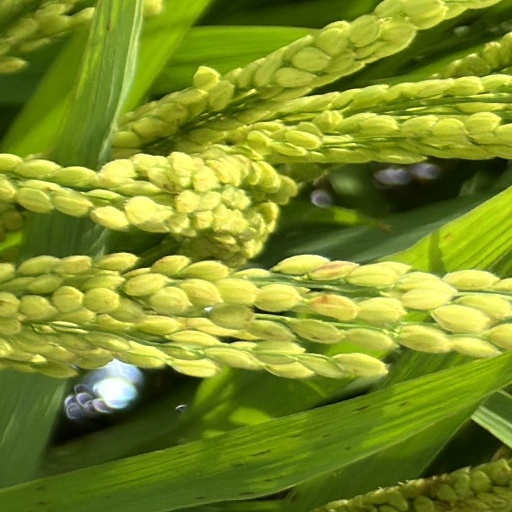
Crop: rice